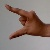
The image shows a hand gesture representing the letter 'Z' in Indian Sign Language.